Pepe (footballer, born 1983)

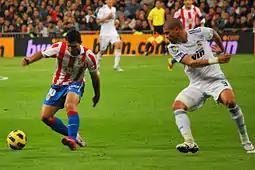
Pepe chasing down Sergio Agüero of Atlético Madrid in 2010

In the 2009–10 season, Pepe returned to claim his place back in the starting line-ups. On 4 October 2009, he scored his first goal in the league, against Sevilla at the Ramón Sánchez Pizjuán Stadium, heading home from a Guti free-kick in a 1–2 loss. However, on 12 December, during a match at Mestalla against Valencia (3–2 win), he landed awkwardly following an aerial challenge and was stretchered off the pitch in the dying minutes of the first half. Scans later showed that he ruptured his right knee's anterior cruciate ligament. He went on to miss the rest of the season, jeopardising his 2010 FIFA World Cup chances.